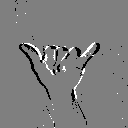
ASL letter: y